Scott Garrett

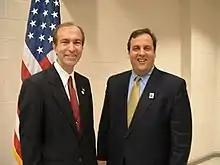
Garrett with Chris Christie in 2004

Garrett unsuccessfully challenged incumbent Congresswoman Marge Roukema in the 1998 and 2000 Republican primaries, on both occasions running well to the right of Roukema, a leading moderate Republican. In 2002, Roukema retired and Garrett won a contested five-way primary with 46% of the vote over State Assemblyman David C. Russo and State Senator Gerald Cardinale. Of the three major candidates, Garrett was the only one from the more rural western portion of the district, while Russo and Cardinale were both from Bergen County. Although Bergen was the most populous county in the district, Russo and Cardinale split the vote there, while Garrett dominated his base in the western portion of the district.